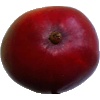
Label: Mango Red 1